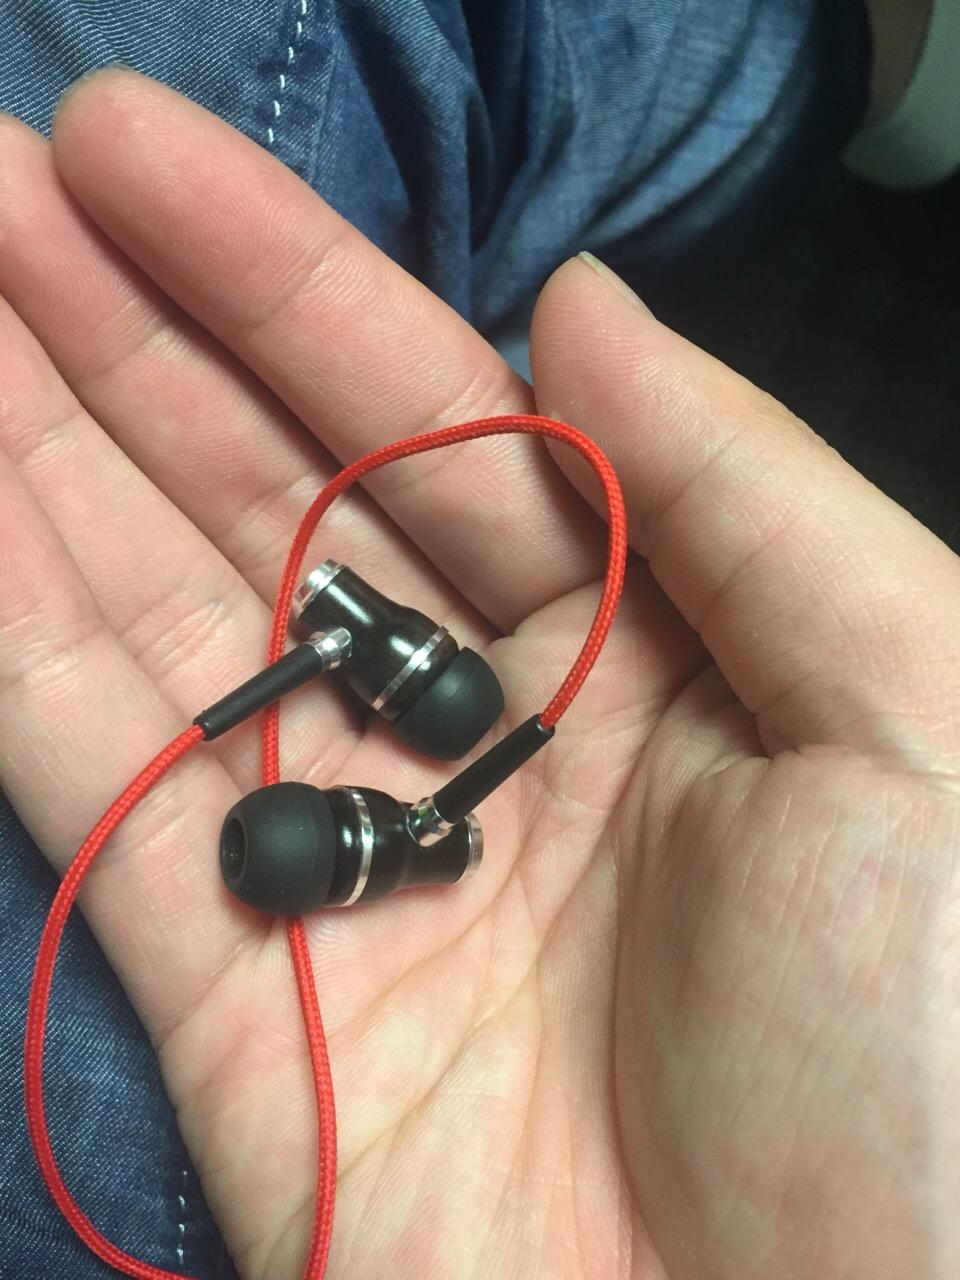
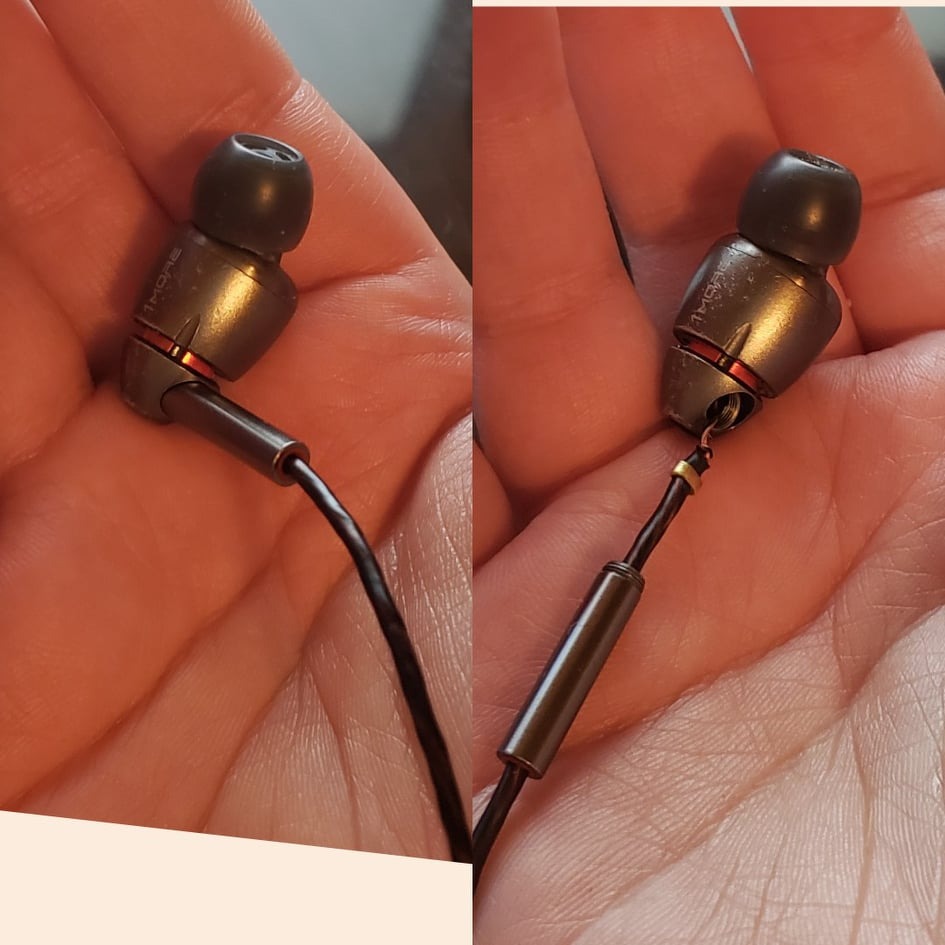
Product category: headphones
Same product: no